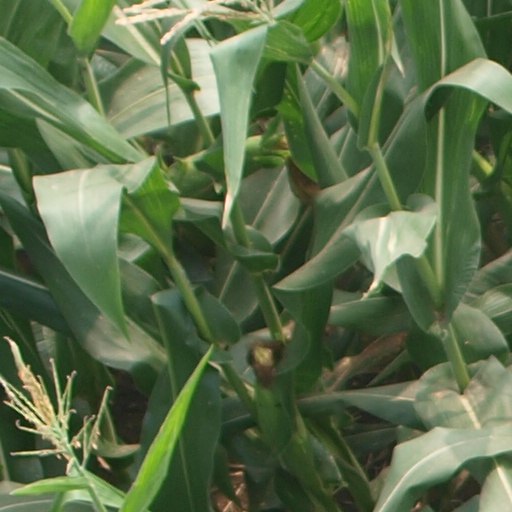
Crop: maize; corn